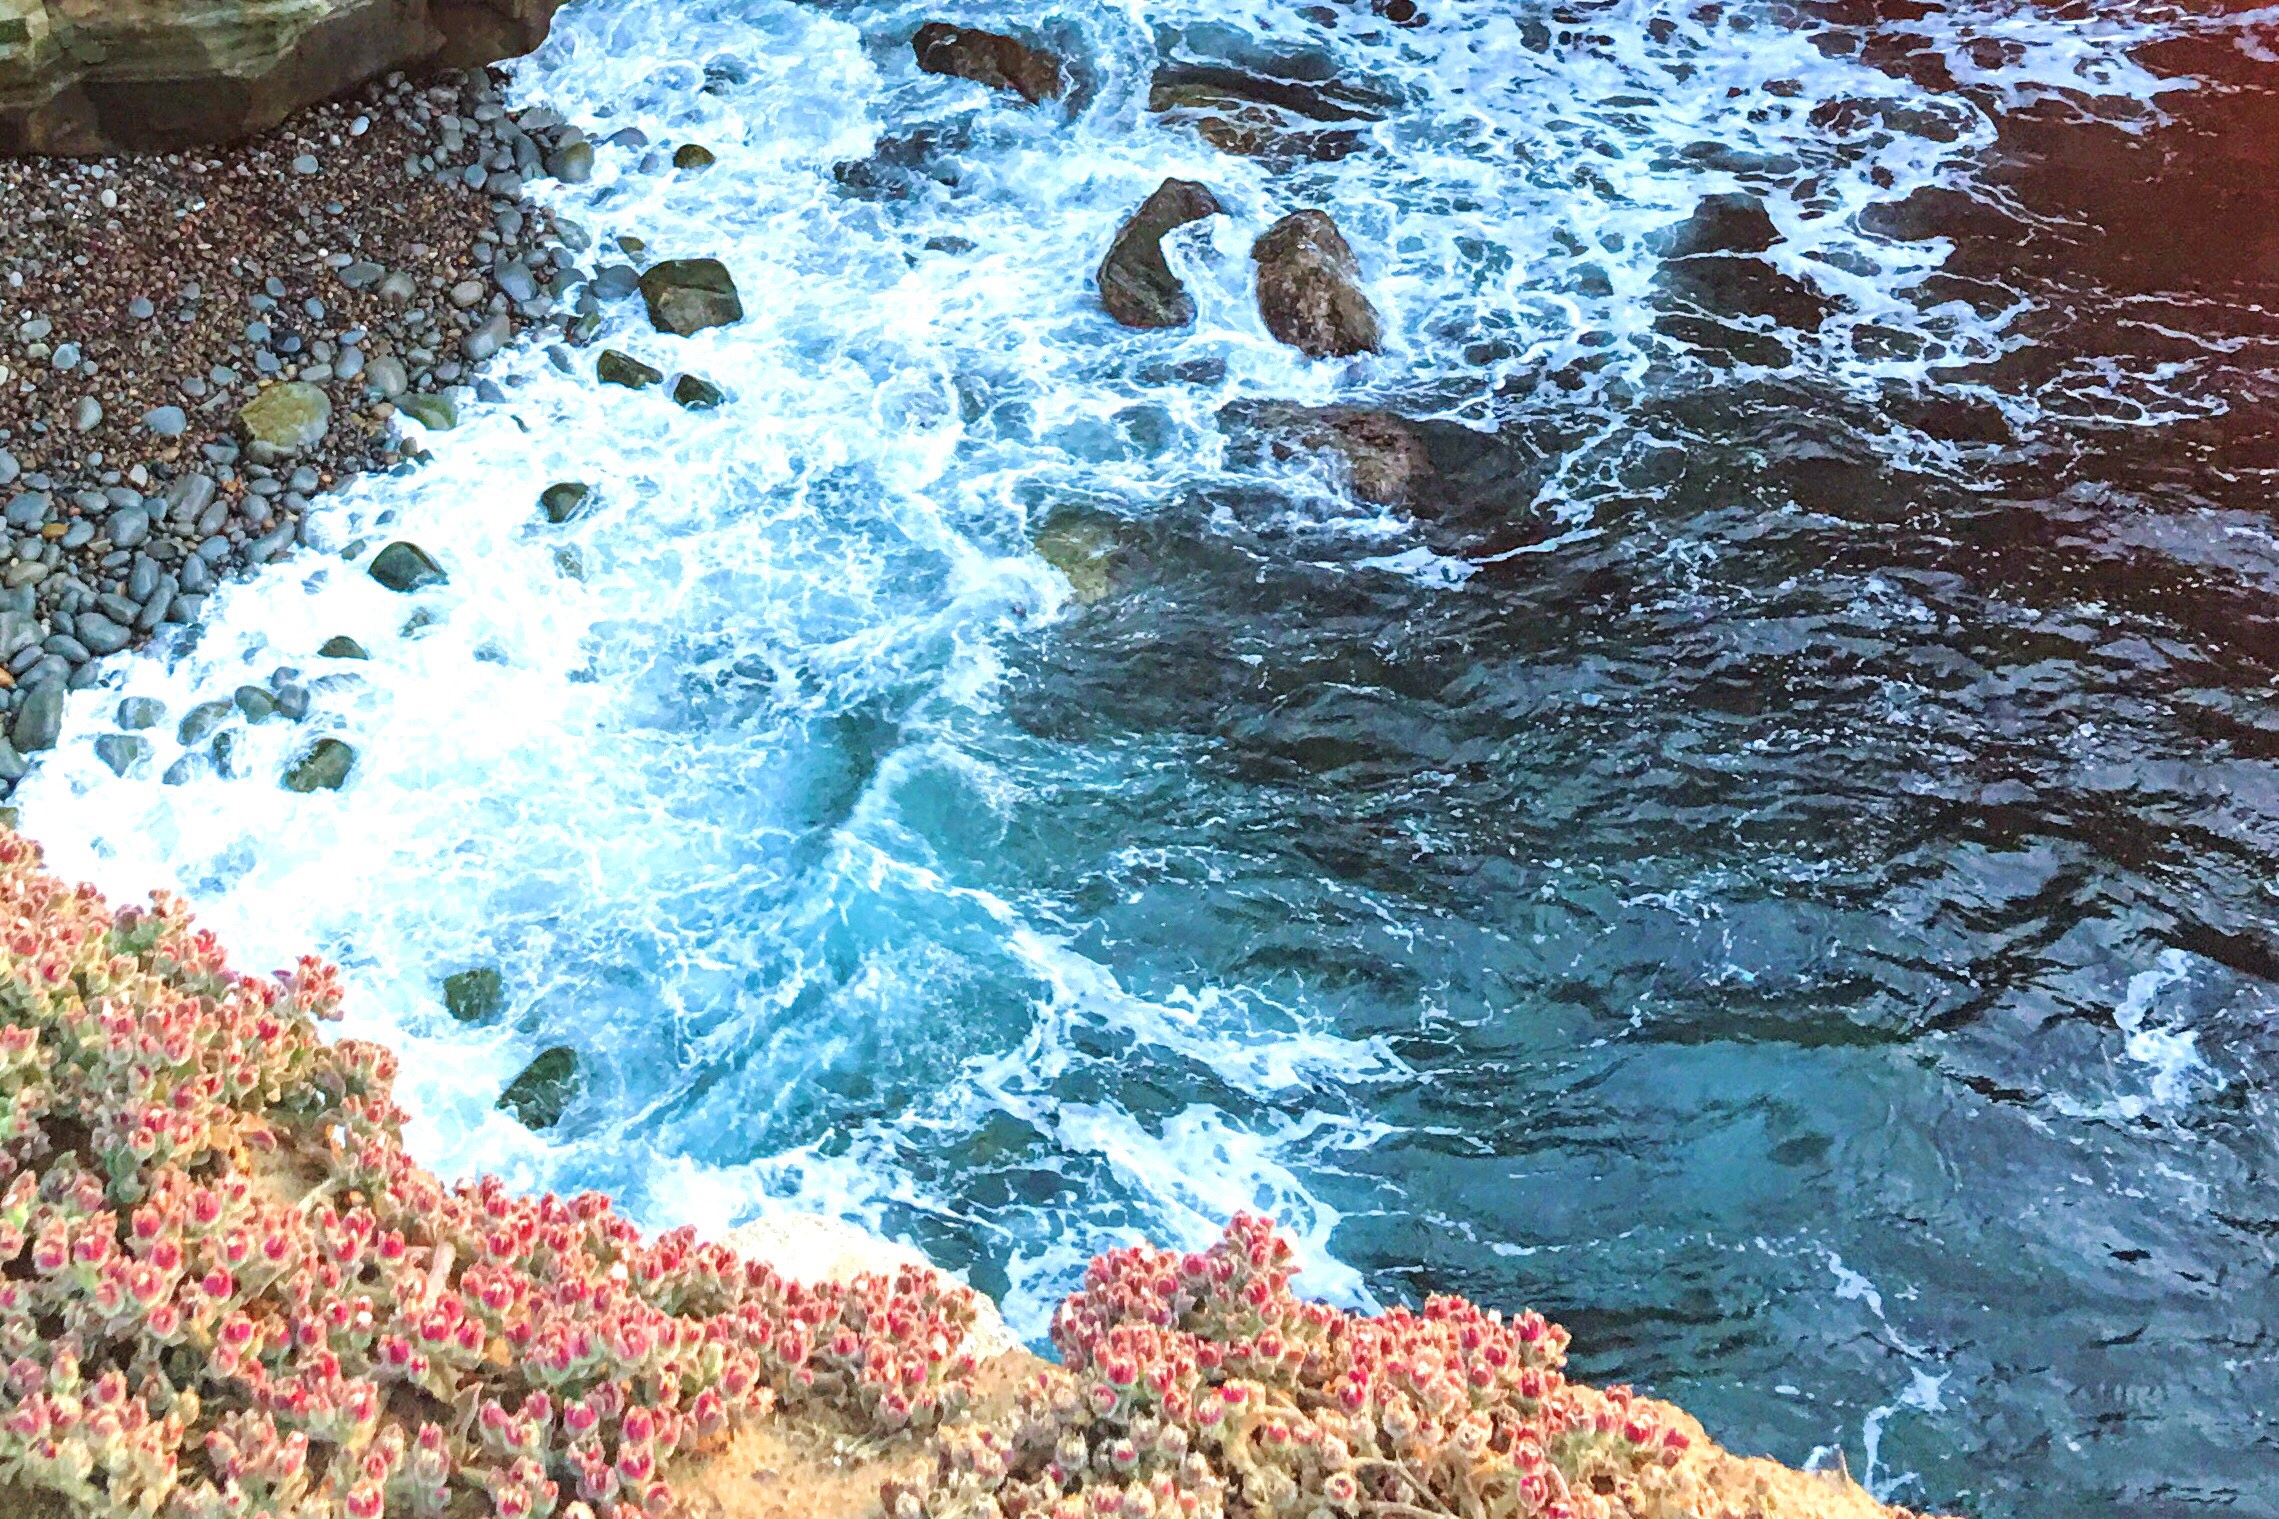
sea, water, rock, river, underwater, stream, rapid, body of water, water feature